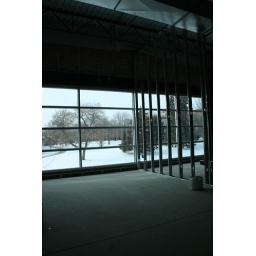
This photo was taken in one of the faculty office spaces on the second floor looking west.